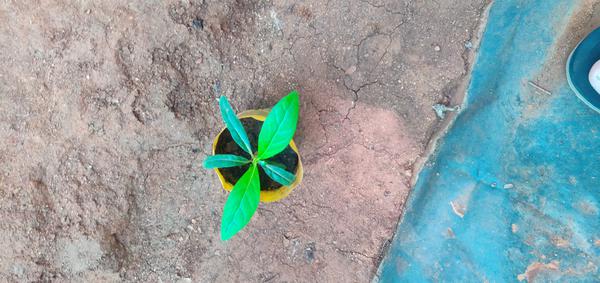
Plant: Nooni